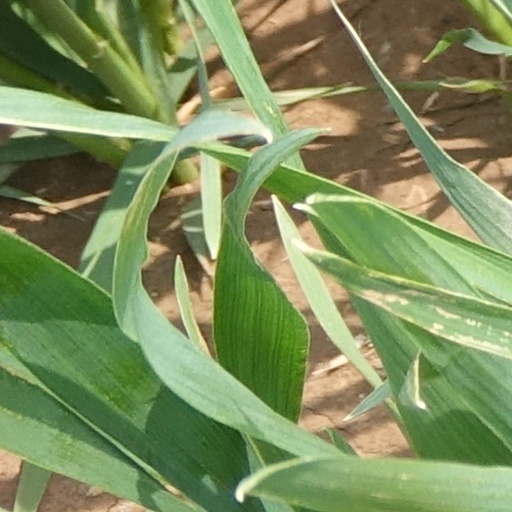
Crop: wheat